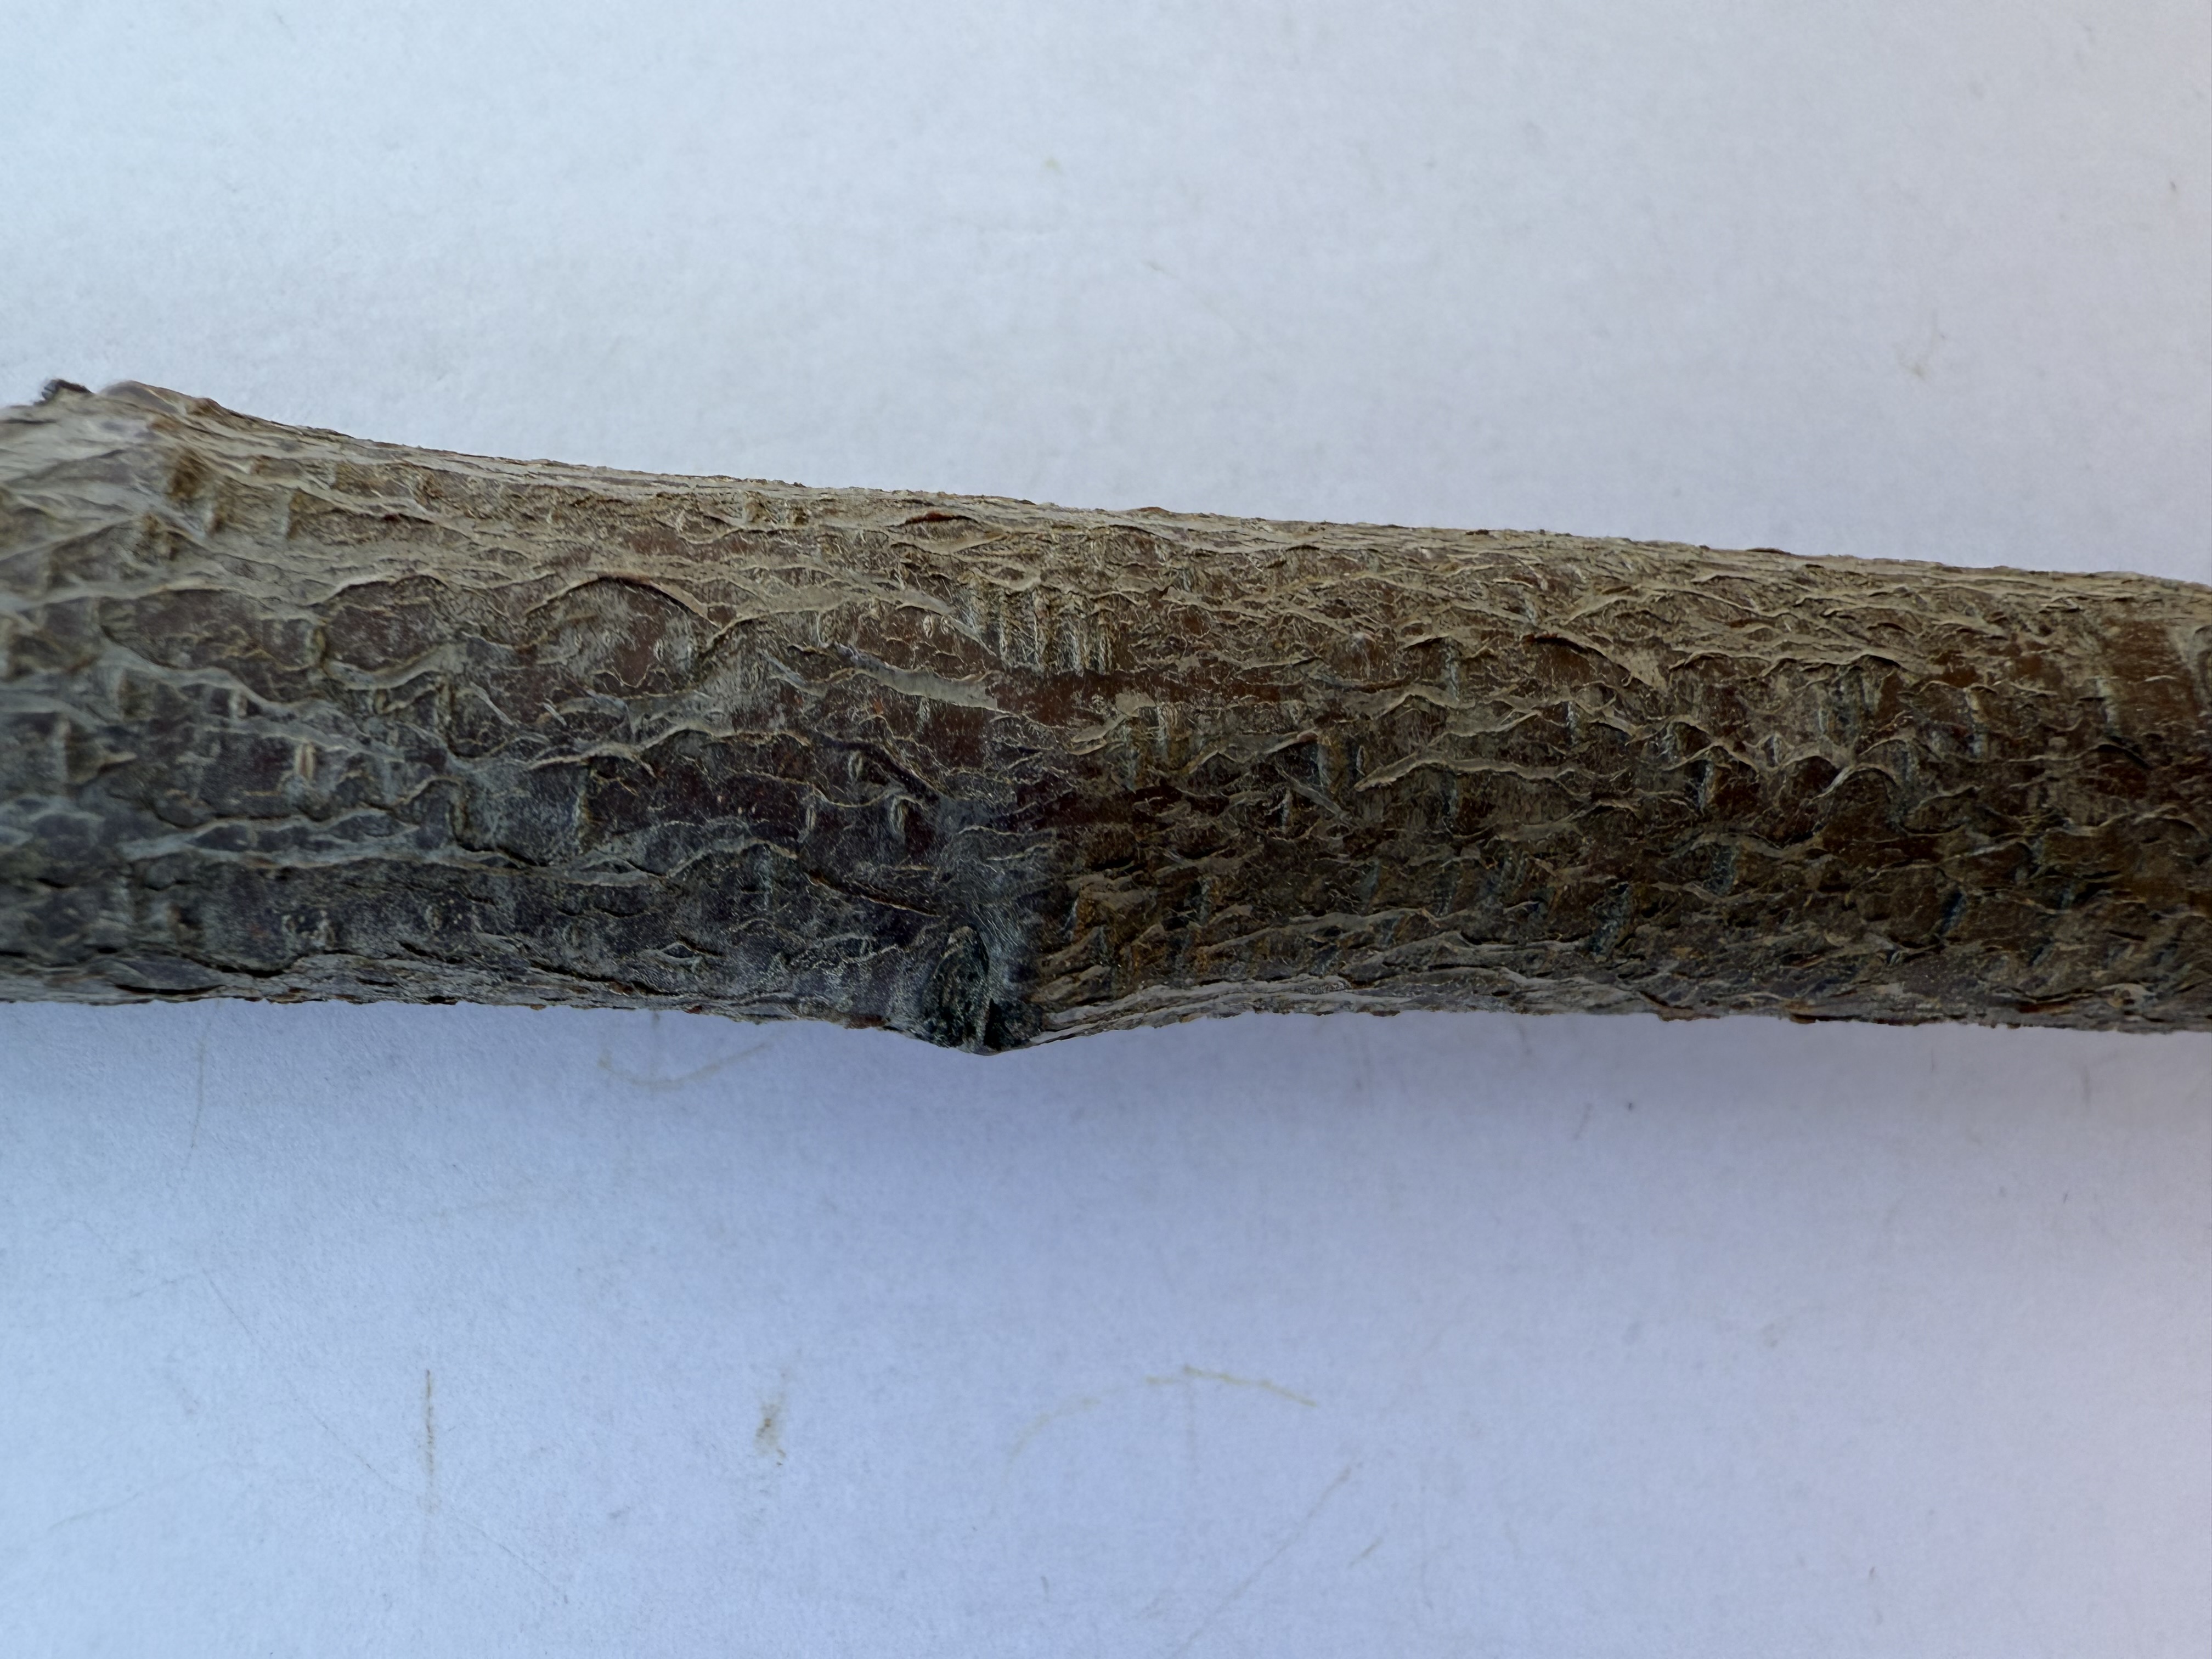
Variety: Black Diamond Plum